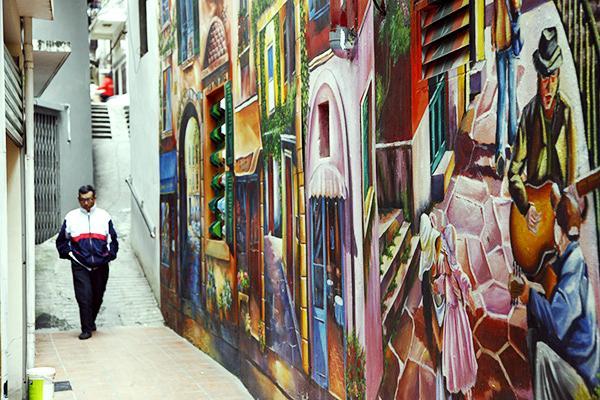
người đàn ông đang đi bộ trong một con ngõ hẹp